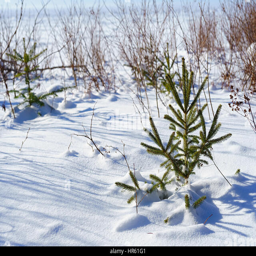
little spruce tree in the winter landscape